American Civil War reenactment

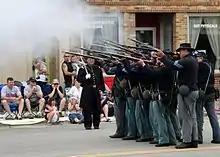
2014 public demonstration in a parade in Plainview, Minnesota

Public demonstrations are smaller mock battles by reenacting organizations or private parties to show the public how people in the 1860s lived and the public American Civil War battles. The battles are only loosely based on actual battles, if at all, and may consist of demonstrations of basic tactics and maneuvering techniques.